Atmel

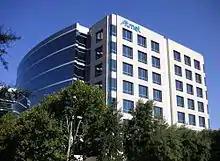
Atmel corporate headquarters in San Jose California

As Atmel divested several fabs and ancillary business lines, Laub also oversaw acquisitions. One strategy was to participate in the touch screen market, both in the semiconductor chips and the sensors themselves. In 2008, Atmel bought Quantum Research Group Ltd. (now known as Atmel Technologies Ireland Limited, a wholly owned subsidiary), a supplier of capacitive sensing technology. Work done at Quantum, led to the 2012 release of Atmel's XSense product line, a flexible touch screen based on copper mesh electrodes.